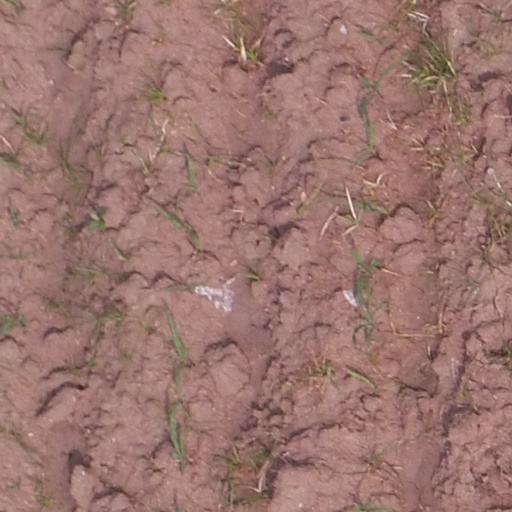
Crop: maize; corn